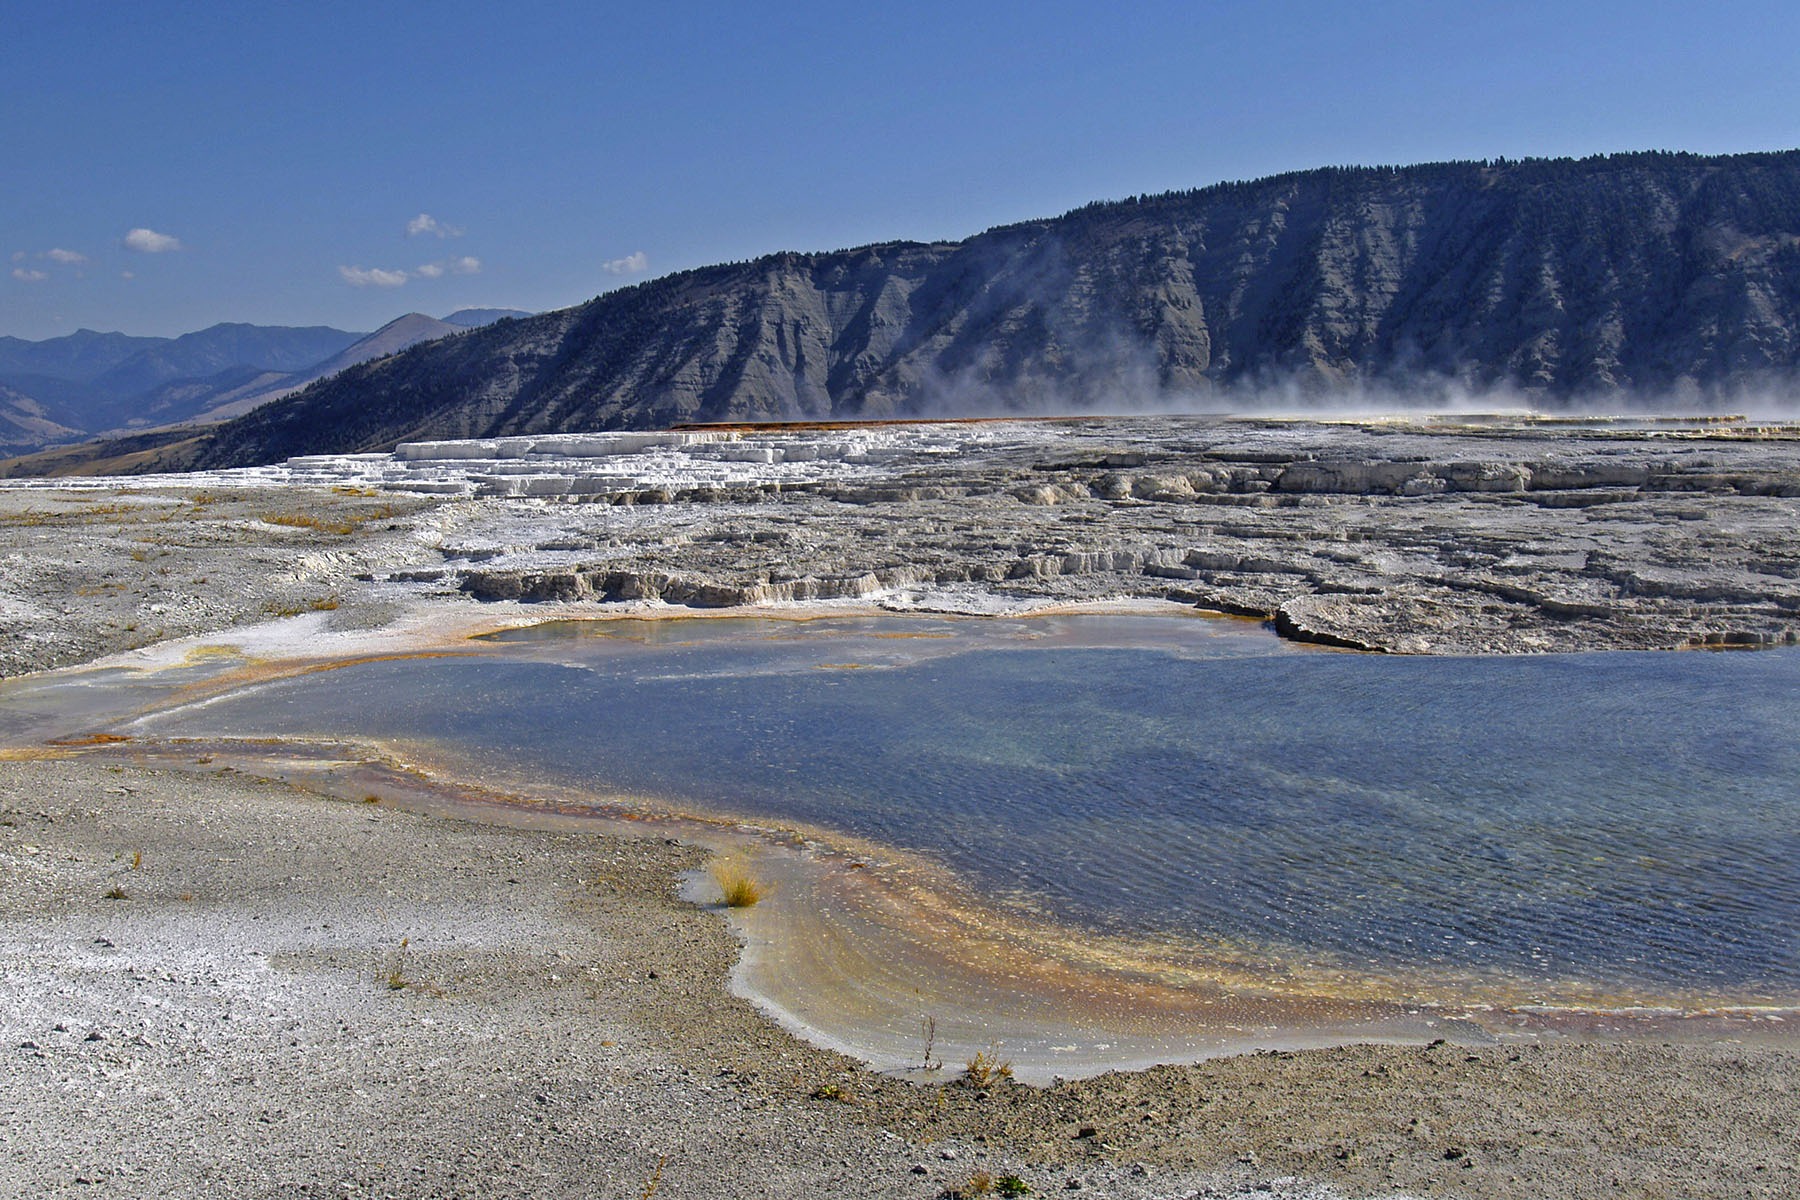
landscape, sea, coast, water, sand, wilderness, mountain, shore, lake, usa, reservoir, colorful, geology, badlands, plateau, limestone, minerals, fell, loch, wyoming, tundra, yellowstone national park, landform, natural environment, geographical feature